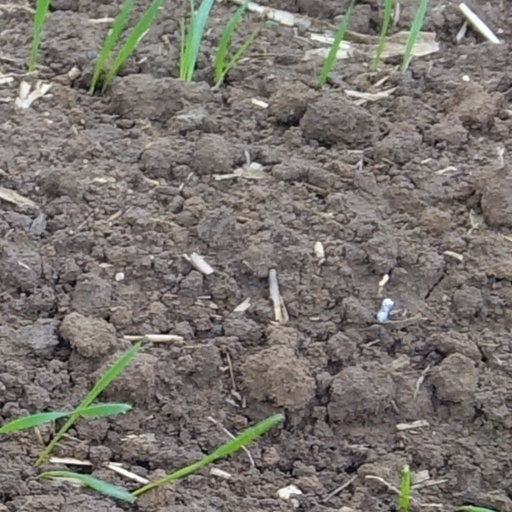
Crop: wheat